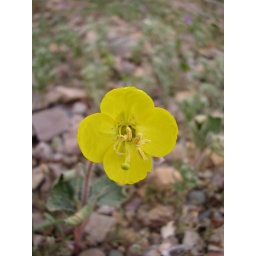
This species is distinguished by the multiple red dots at the base of the petals.Photographed on CA HW374